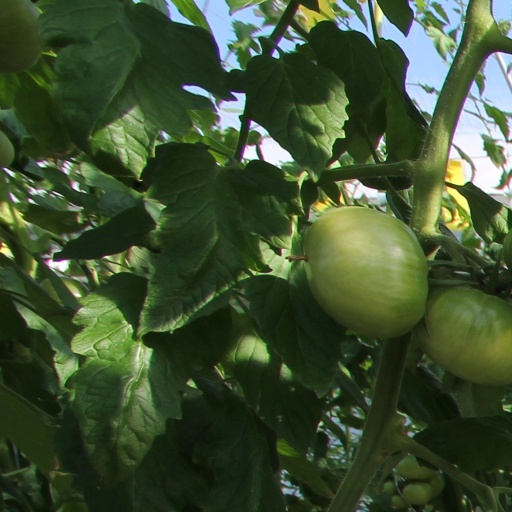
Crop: tomato